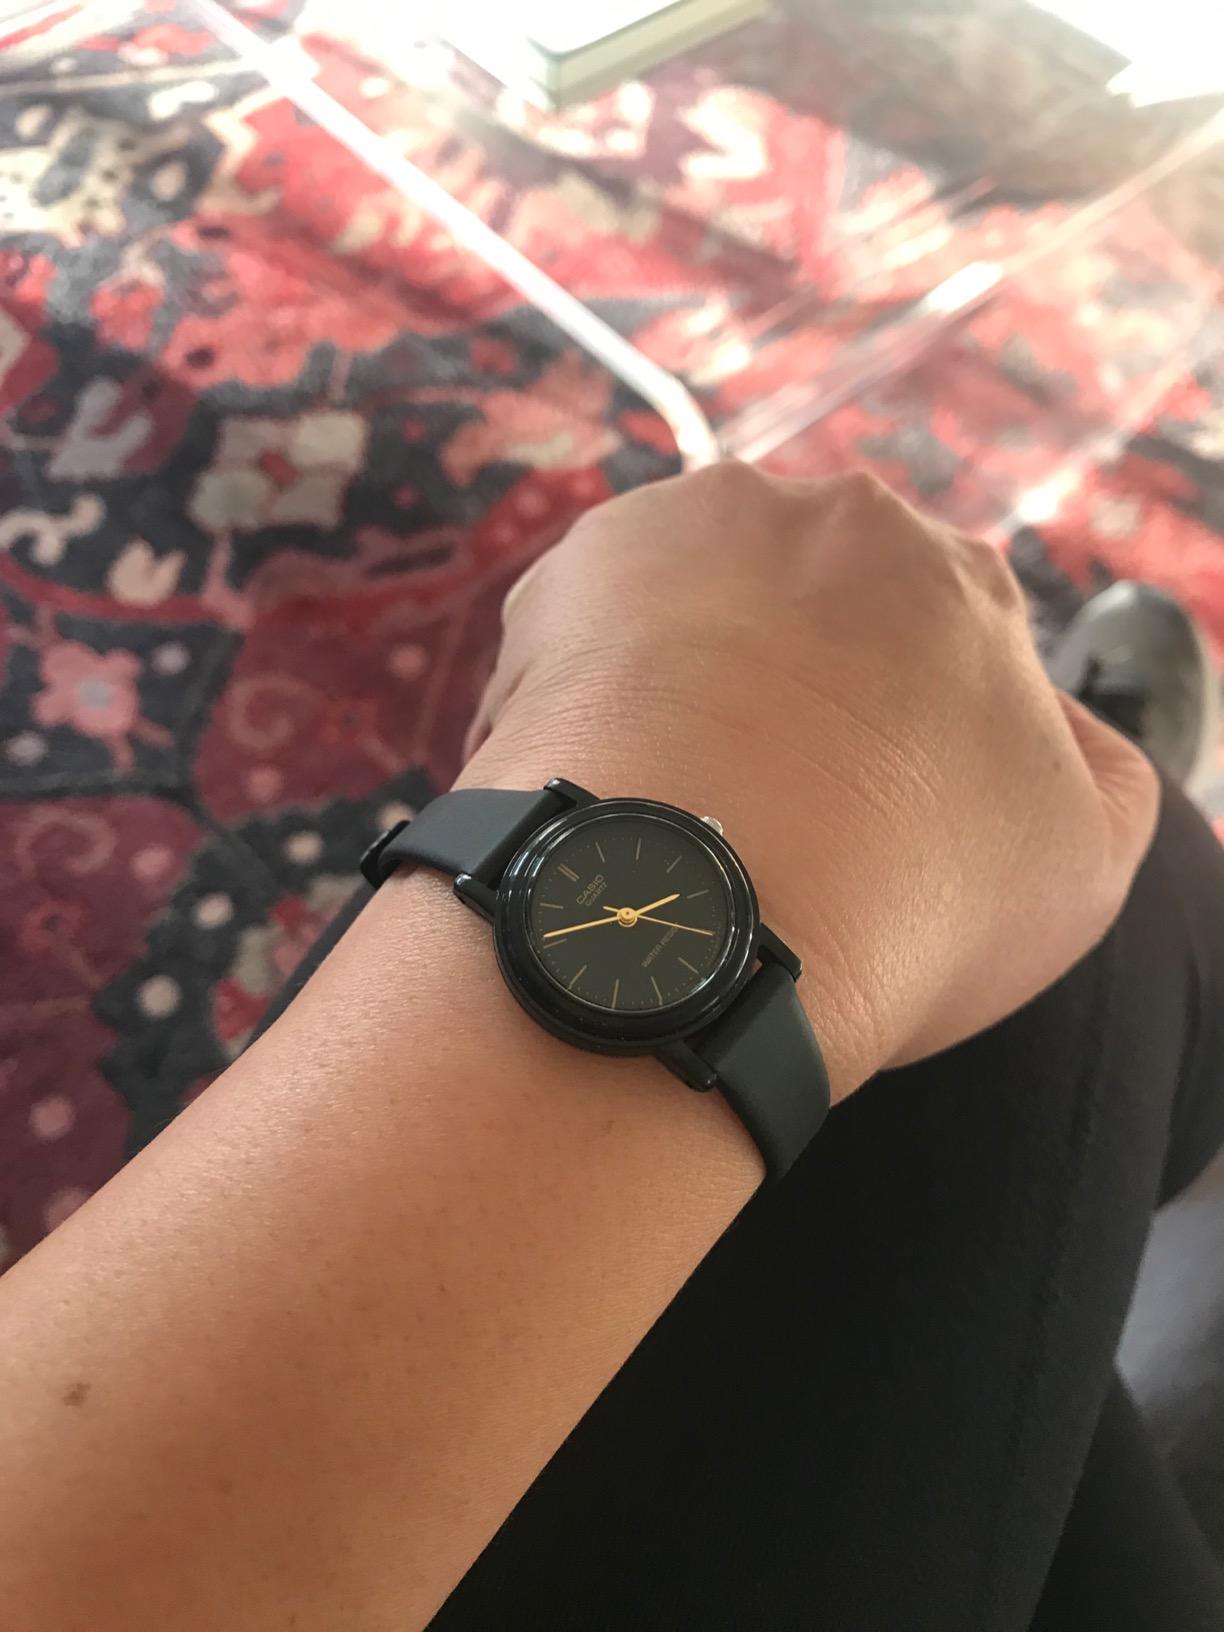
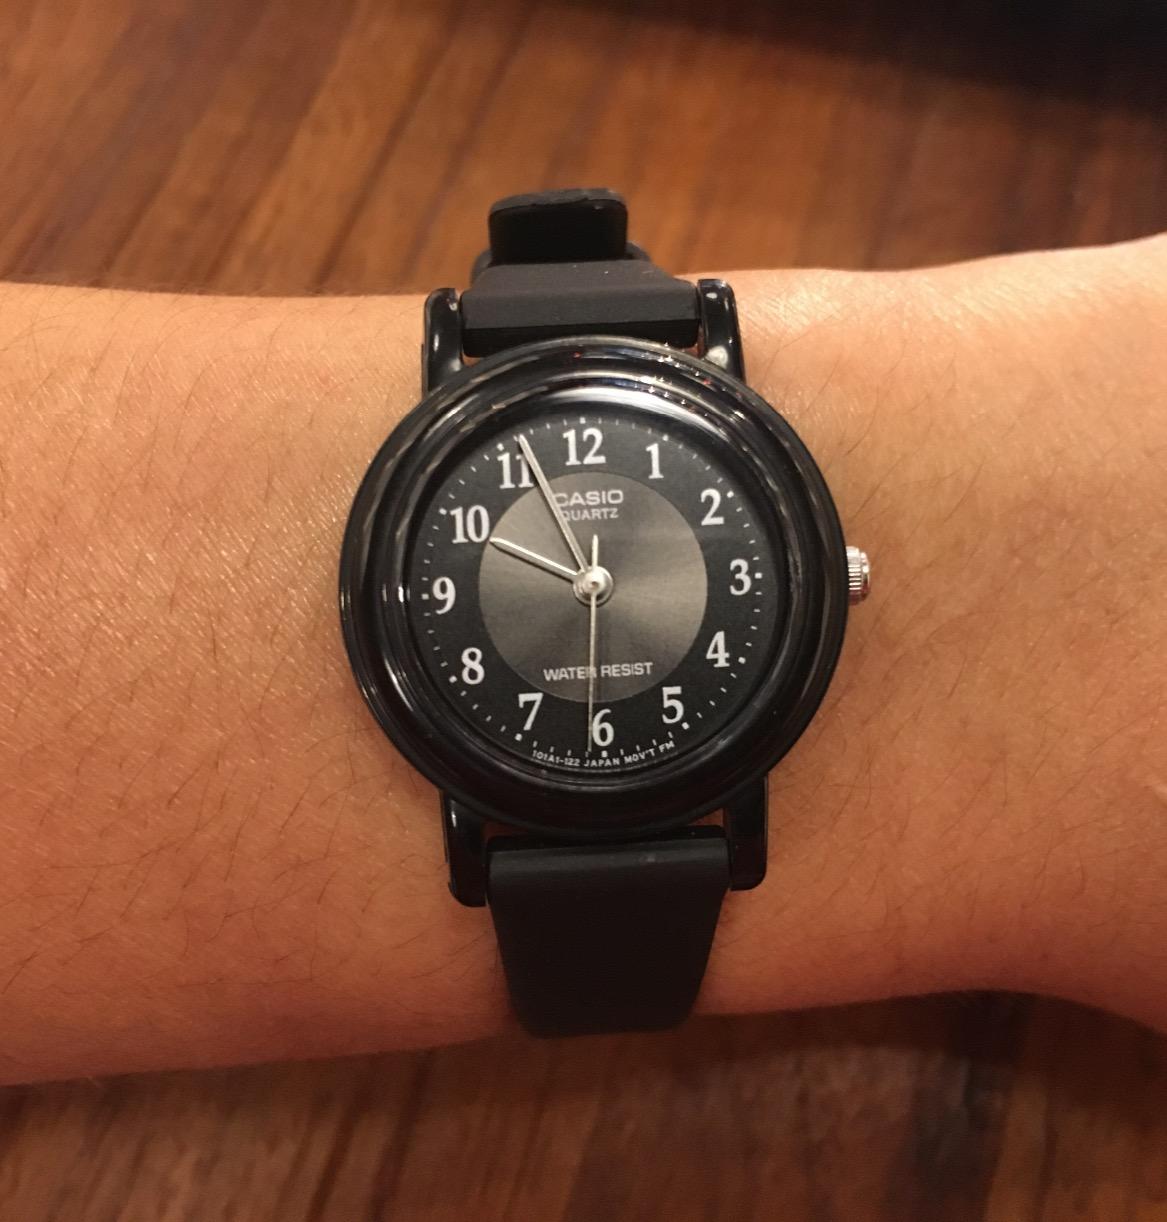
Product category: accessories_watch
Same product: no